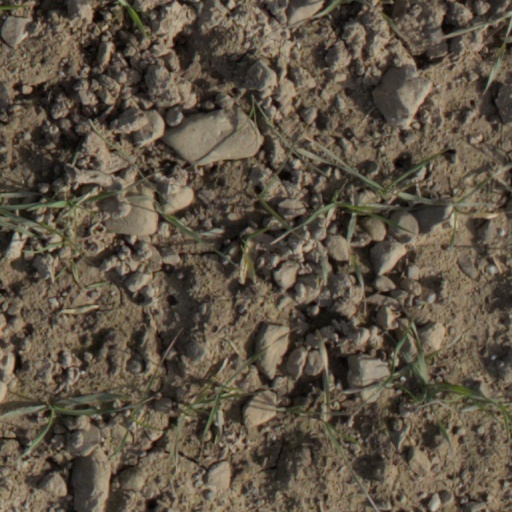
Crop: wheat